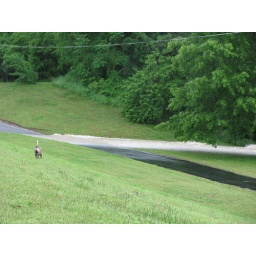
This water is coming from Tana's yard, over the hill and across her neighbors driveway.